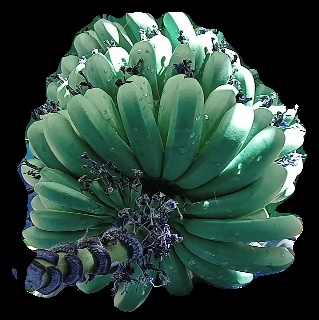
Variety: pachbale
Grade: grade1